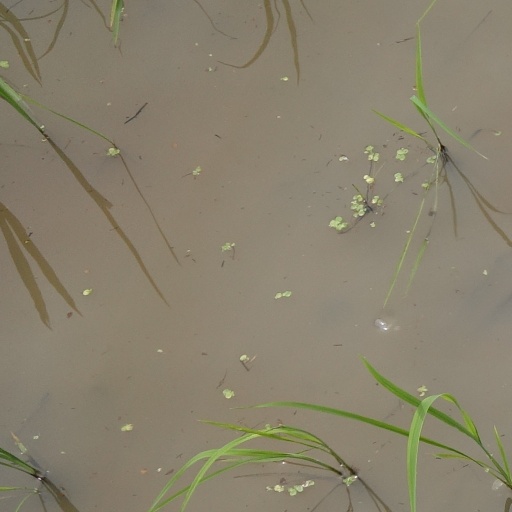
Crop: rice